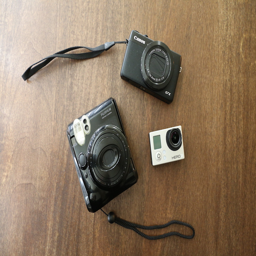
various cameras for a party